Black Saturday bushfires

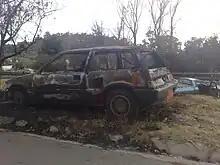
A car burnt as a result of the Upper Ferntree Gully fires

The Central Gippsland bushfires began in a pine plantation southeast of Churchill at about 1:30 pm on the afternoon of 7 February. Within 30 minutes it had spread to the southeast, threatening Hazelwood South, Jeeralang, and Budgeree East, and by late afternoon the fire was approaching Yarram and Woodside on the south Gippsland coast. The cool change came through the area about 6:00 pm, but the southwesterly winds it brought pushed the fire northeast through Callignee, destroying 57 of its 61 homes. The fire continued on to Koornalla and Traralgon South, and towards Gormandale and Willung South on the Hyland Highway. About 500 evacuees from the area sheltered at an emergency centre established in a theatre in Traralgon.